John Kasper

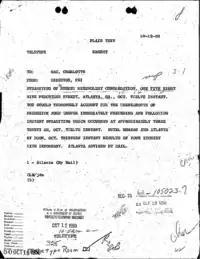
FBI teletype sent immediately after the Hebrew Benevolent Congregation Temple bombing, instructing agents to "thoroughly account for the whereabouts of Frederick John Kasper" before and after the time of the explosion

Raised in Merchantville, New Jersey, and educated at Columbia University, Kasper became a devotee of Ezra Pound and corresponded with the poet as a student. Between 1950 and 1963, Kasper sent 400 letters to Pound and received an unknown number of replies (Pound's letters to Kasper are lost). In the letters Kasper identifies with Pound and, within a short time of beginning the correspondence, he considered himself Pound's main disciple.